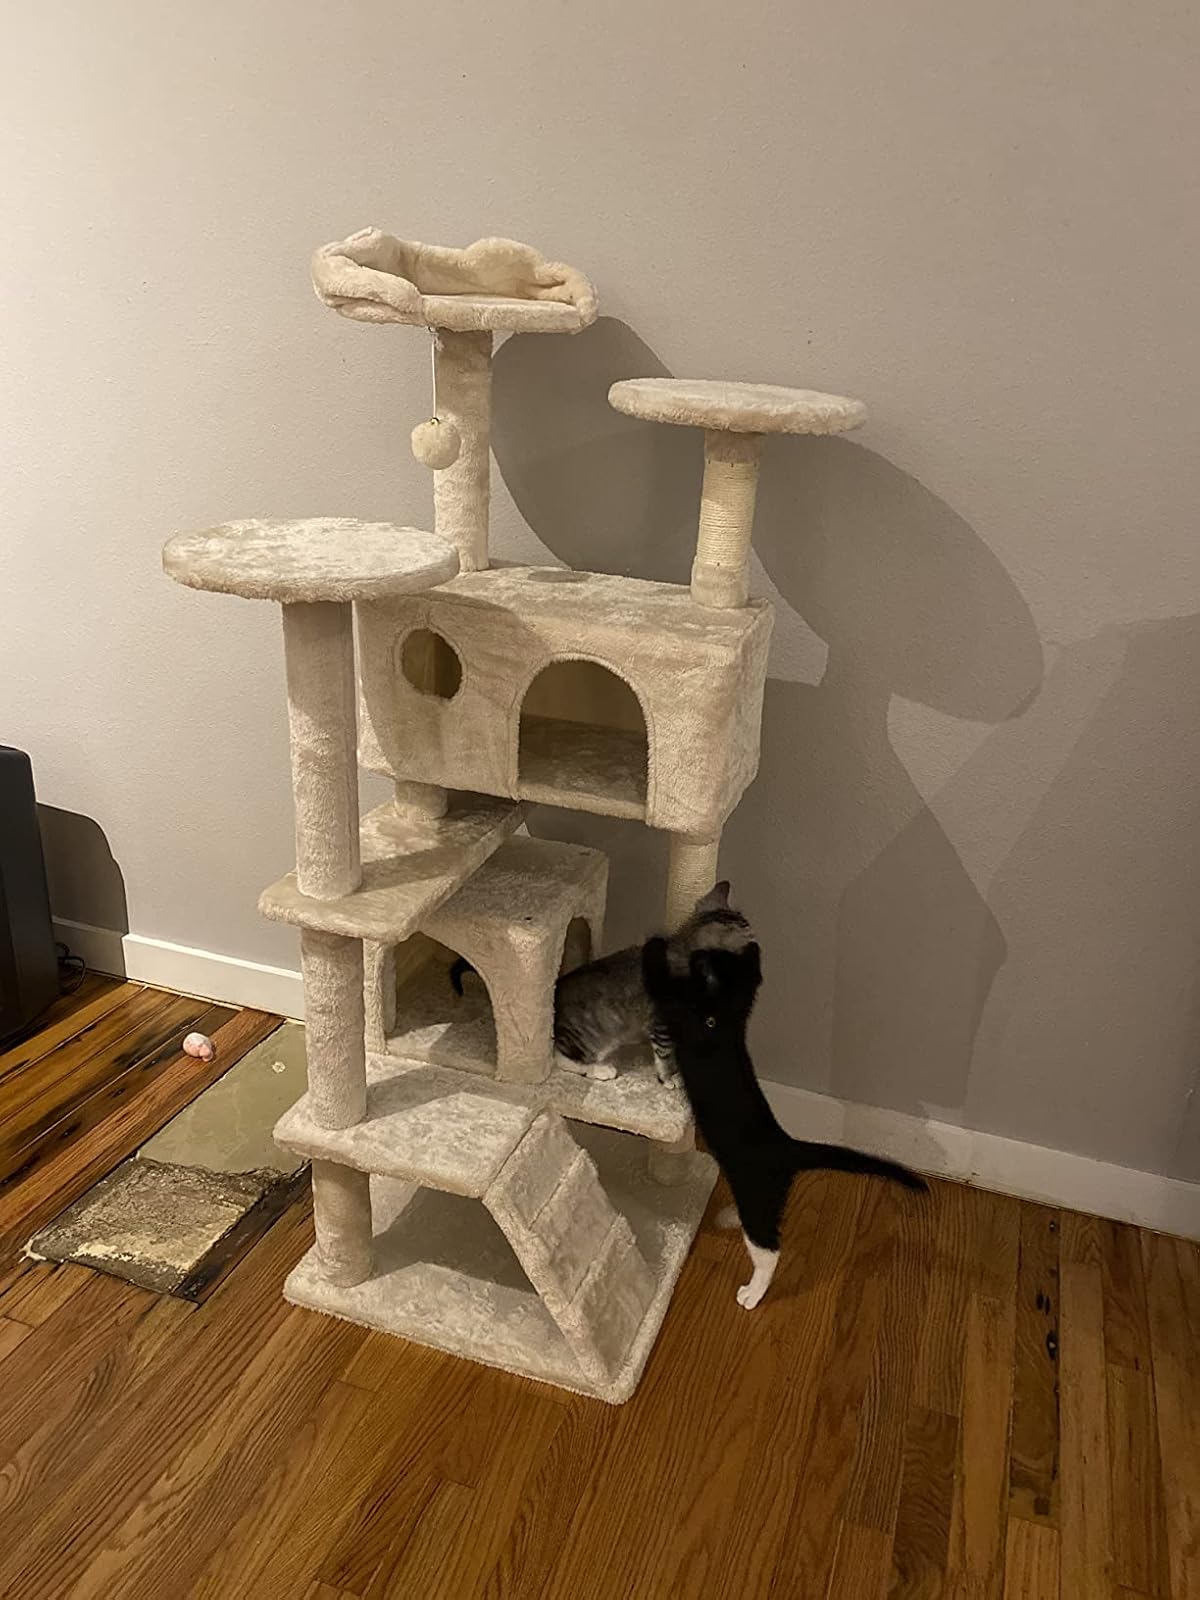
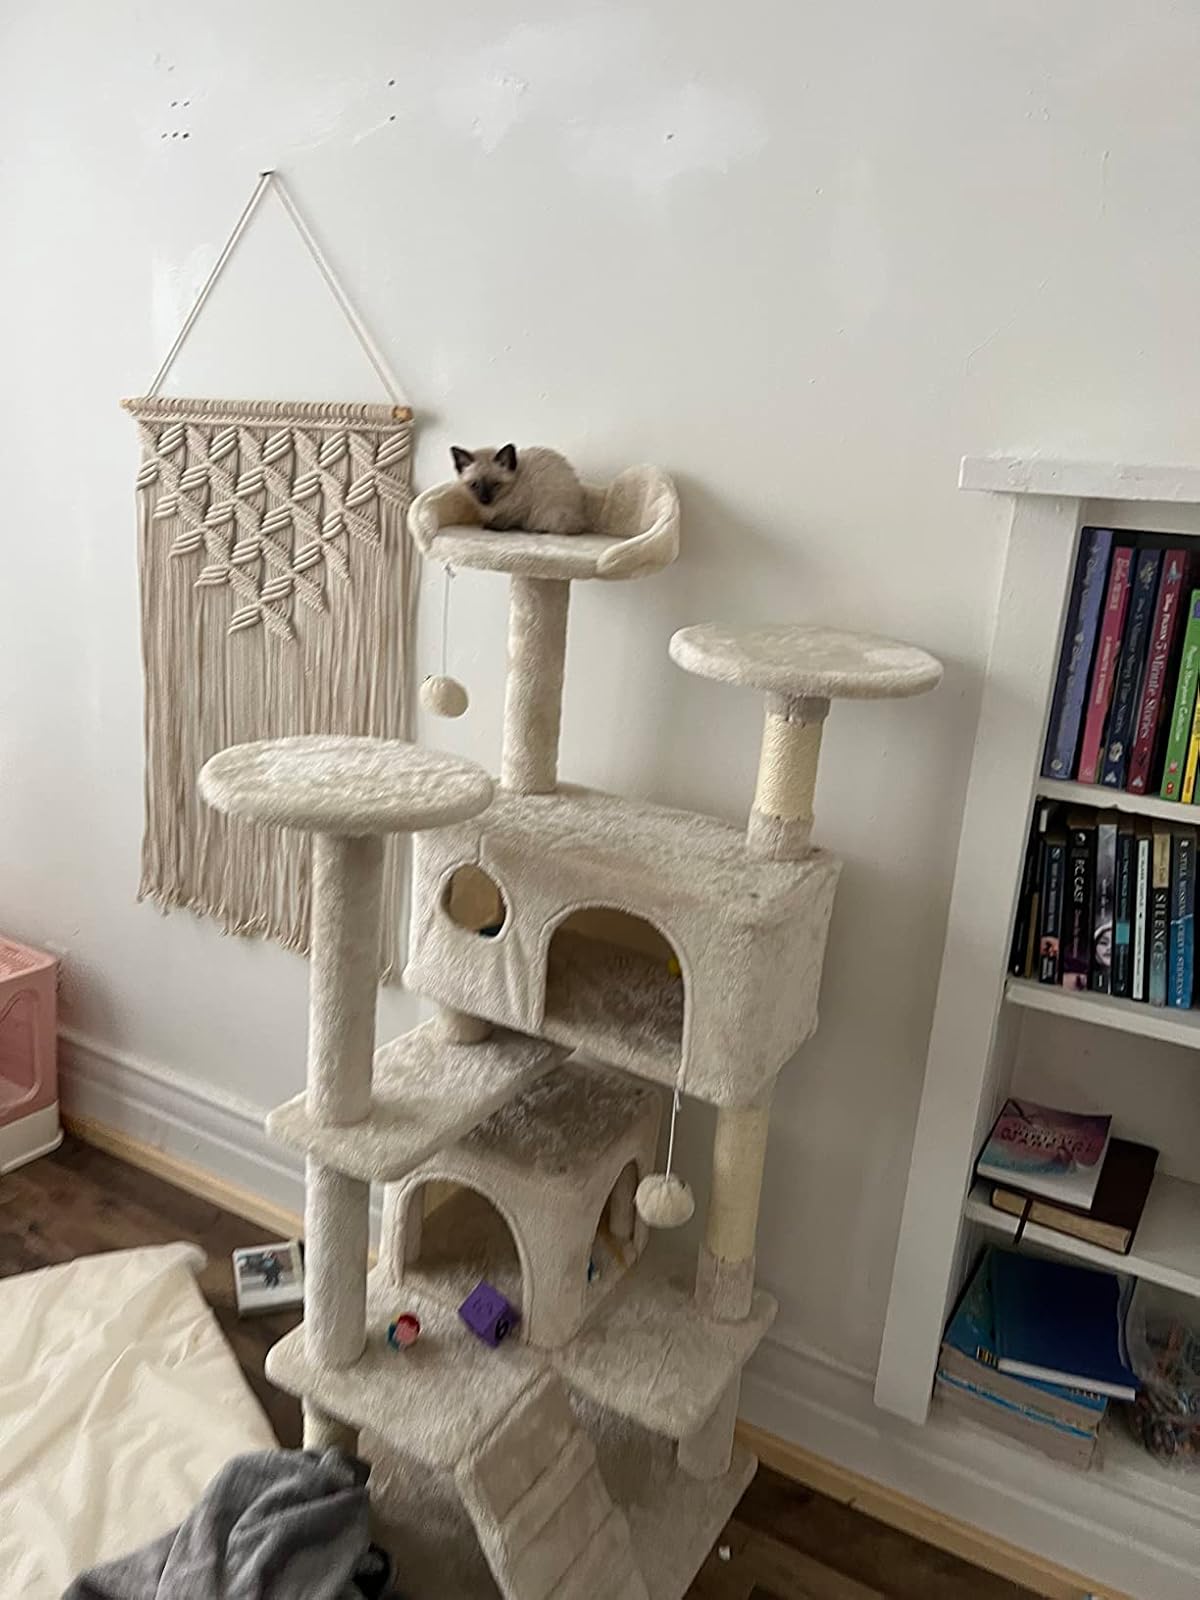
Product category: items_cat tree
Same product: yes